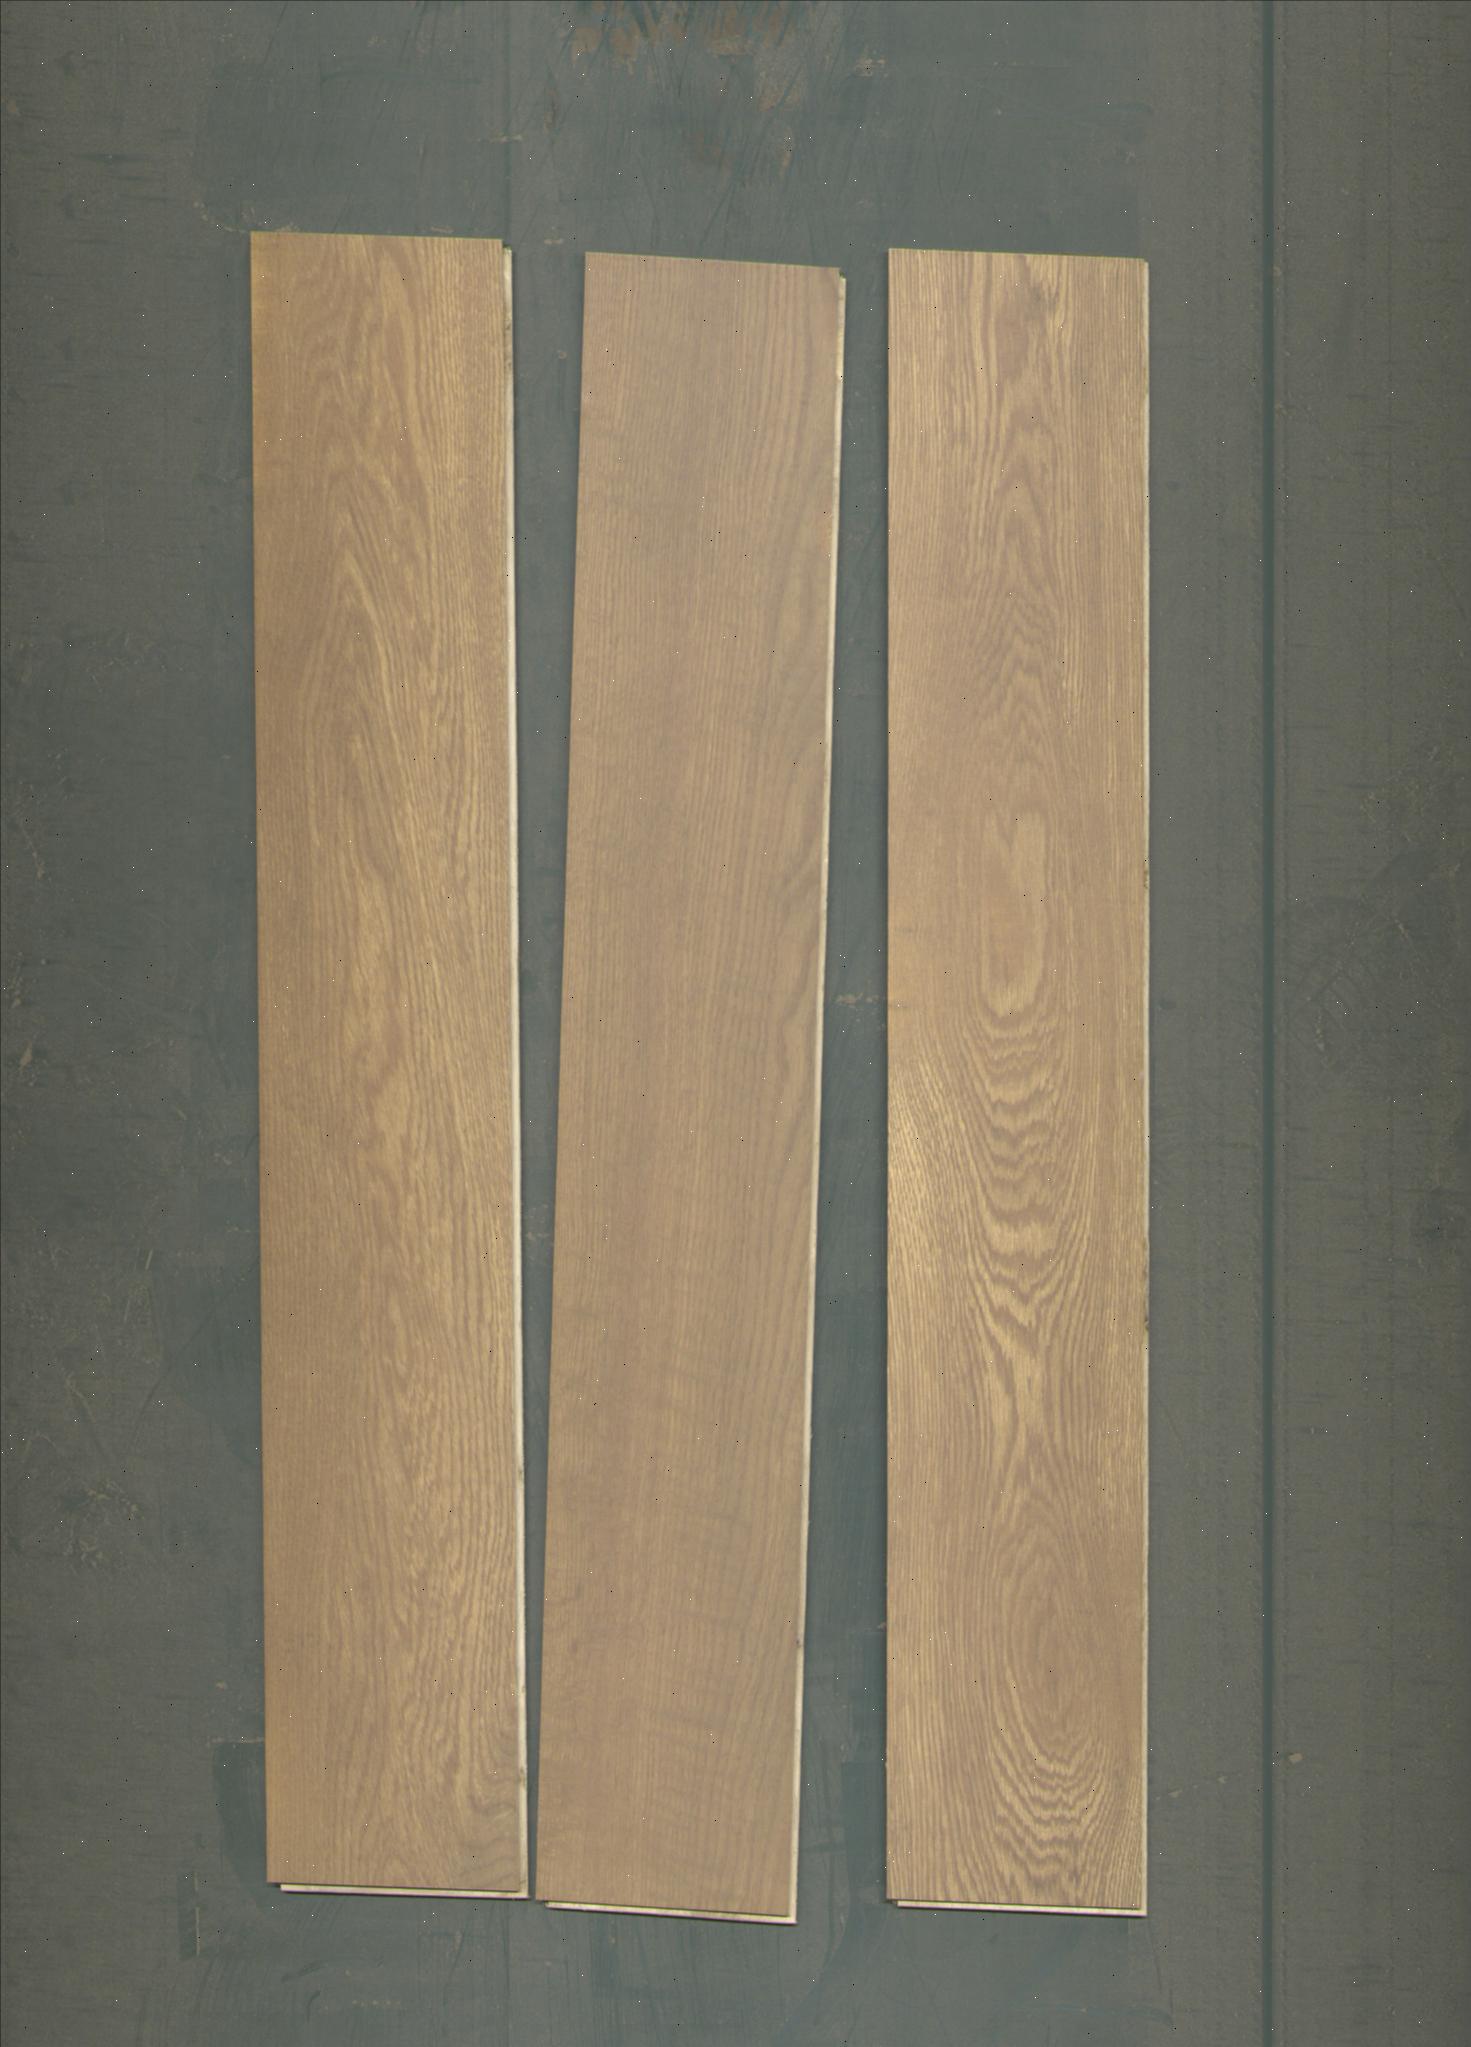
Label: mixers